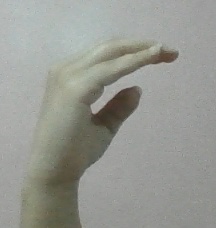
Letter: jeem